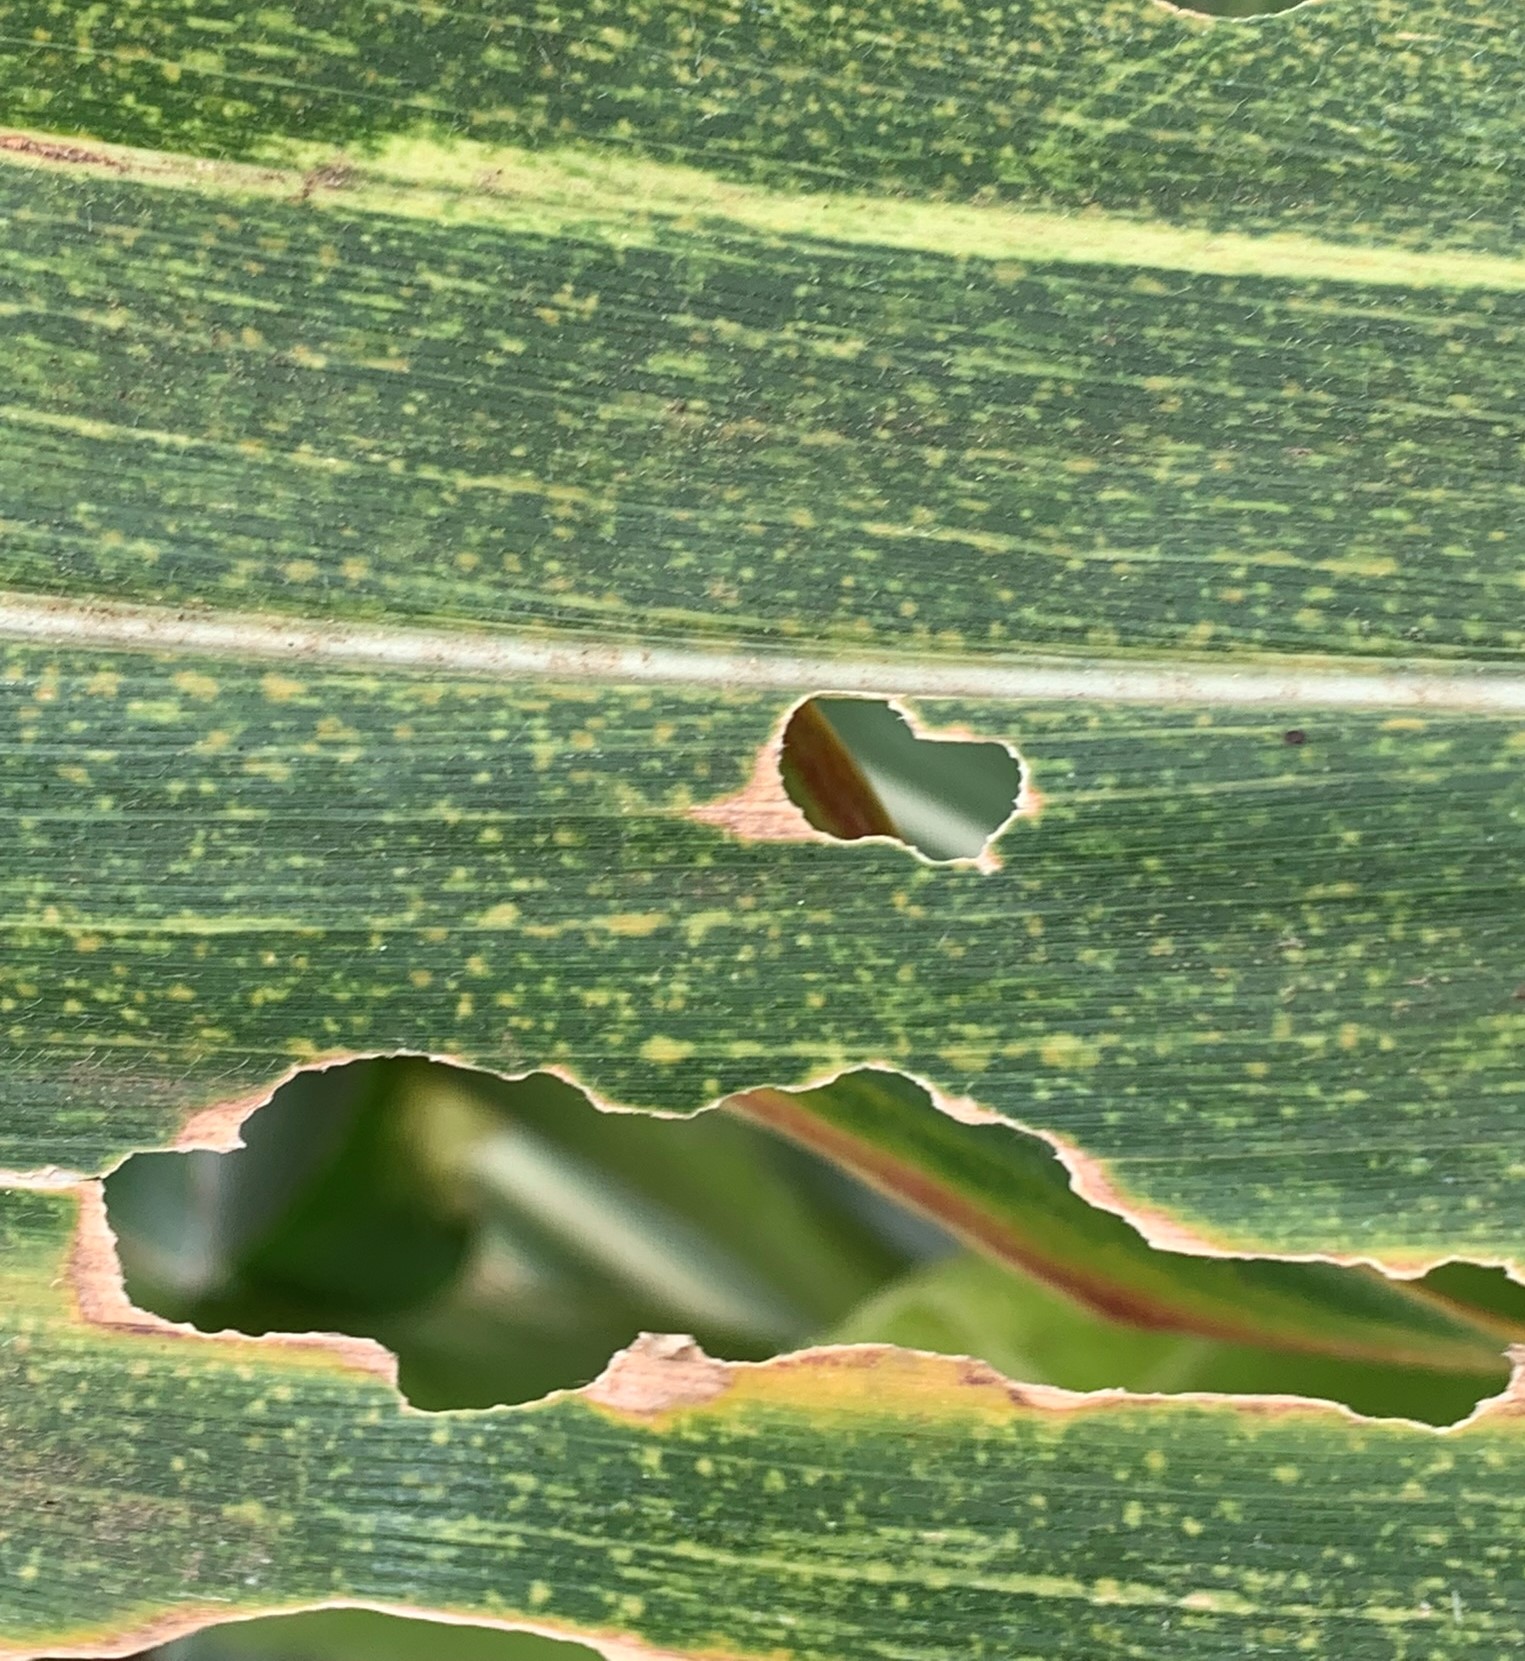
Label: MLN